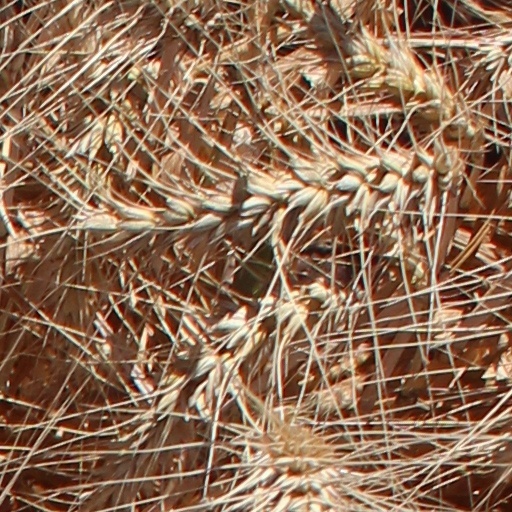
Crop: wheat